Přerov

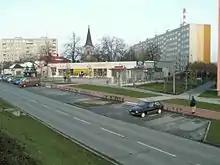
Předmostí

The name Přerov is of Old Slavic origin. It meant 'ditch', 'pool', 'swamp', or 'stagnant water'.